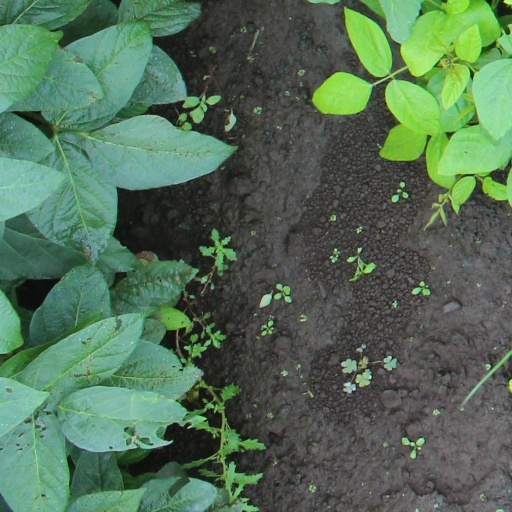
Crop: soybean